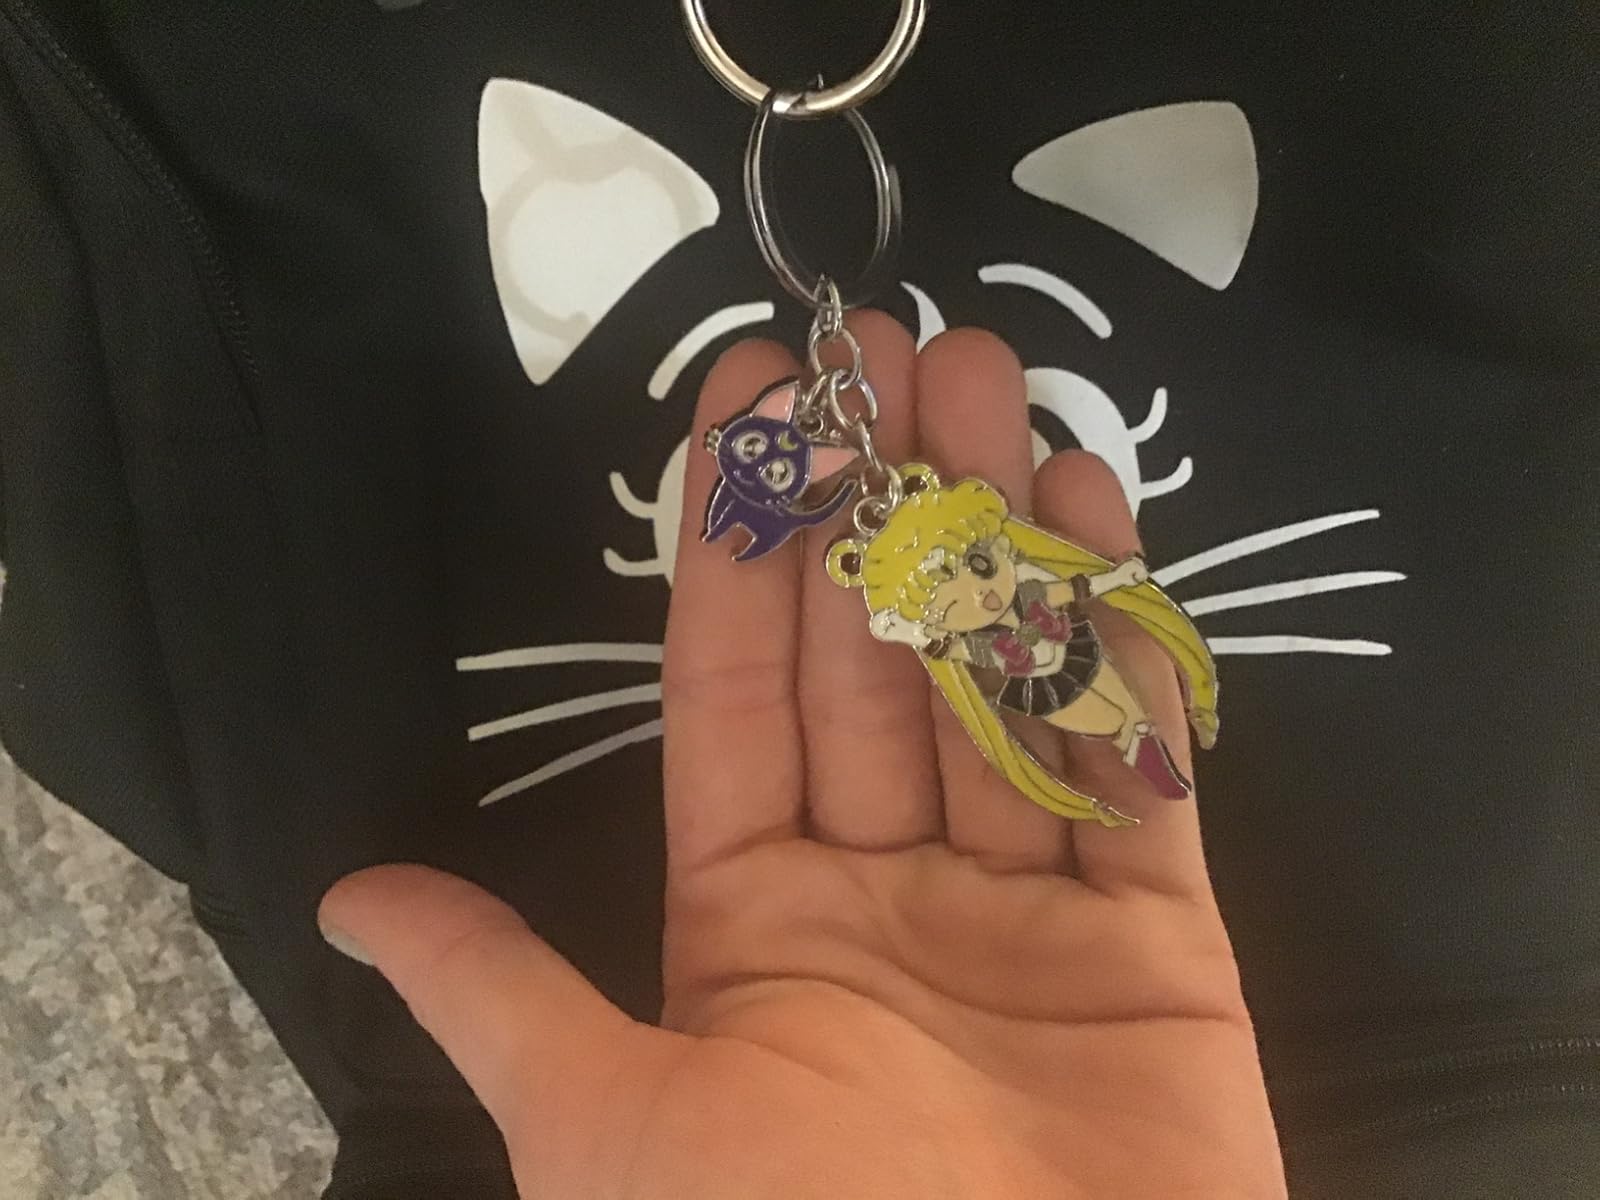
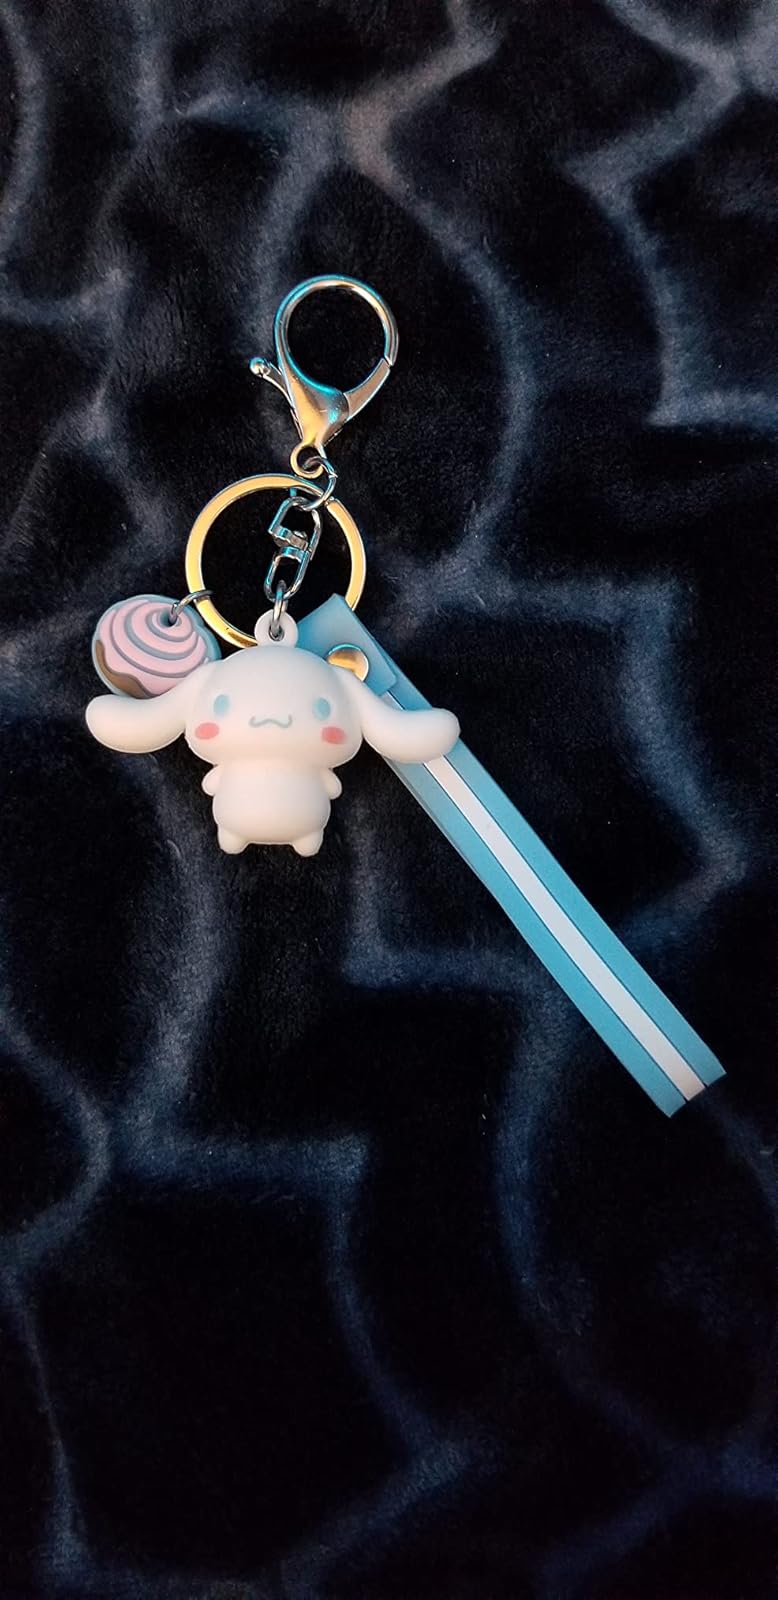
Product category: accessories_keychain
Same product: no